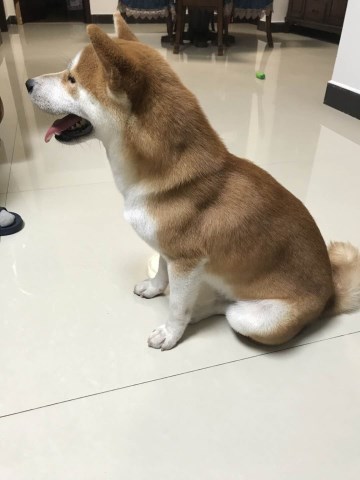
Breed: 1043-n000001-Shiba_Dog